Describe the emotion expressed in this image:  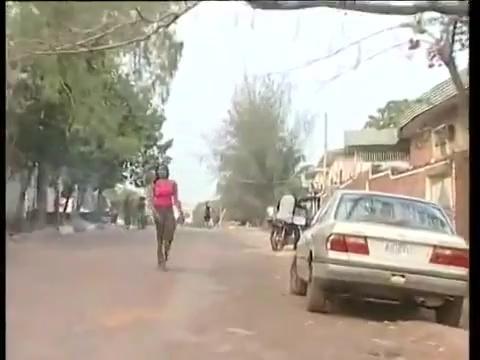
This person displays Pain, valence and arousal with low intensity.